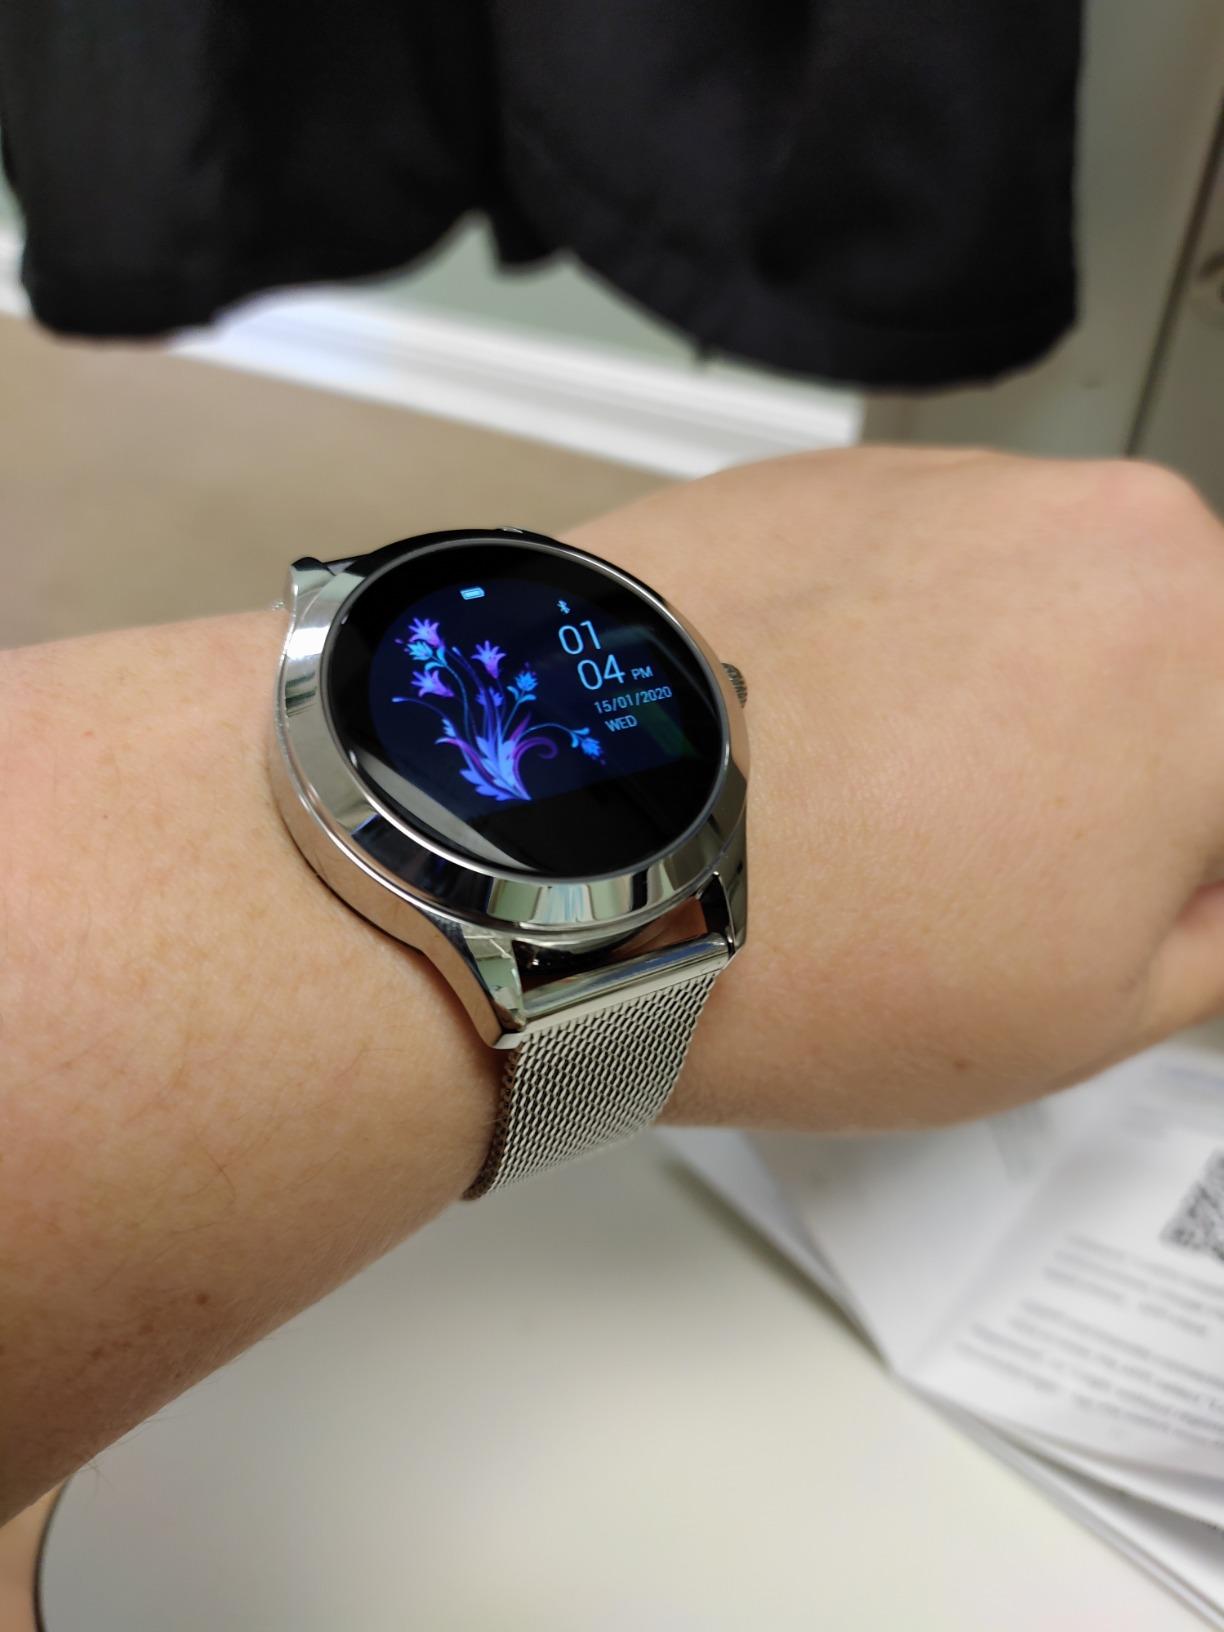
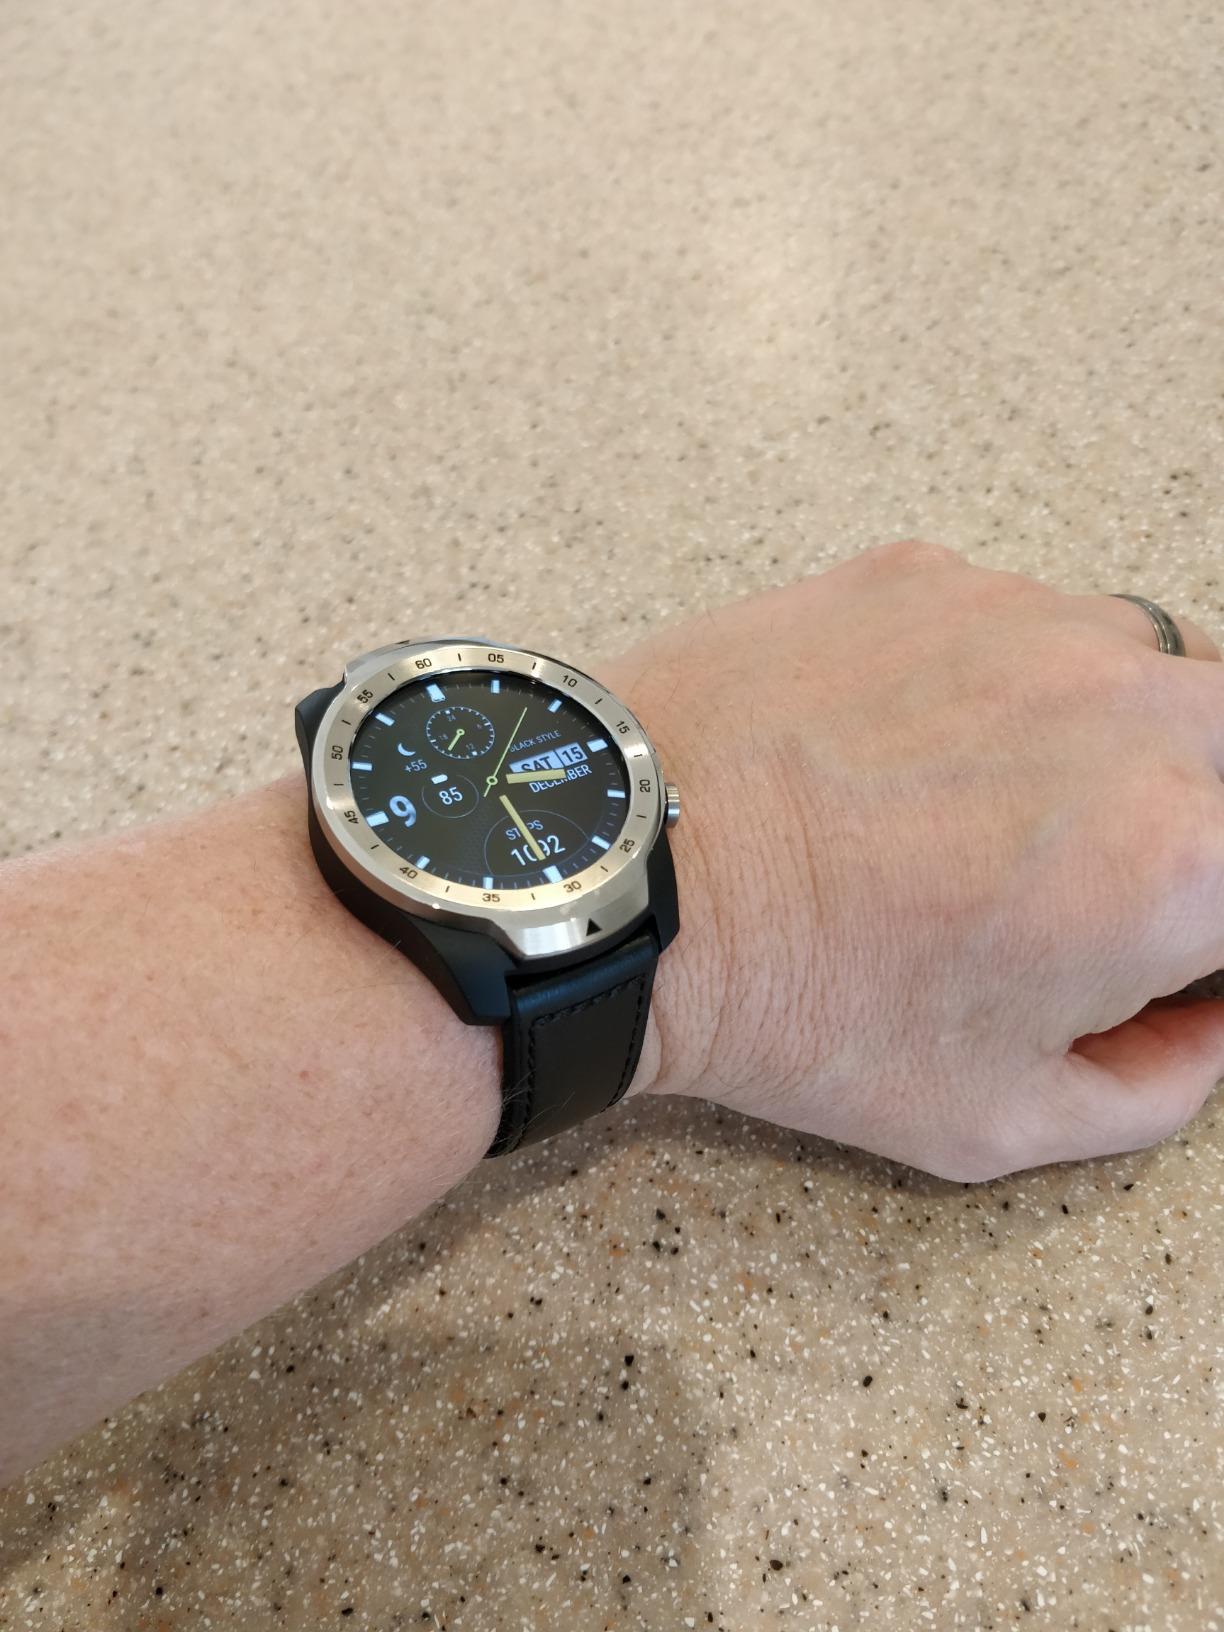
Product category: smartwatch
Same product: no